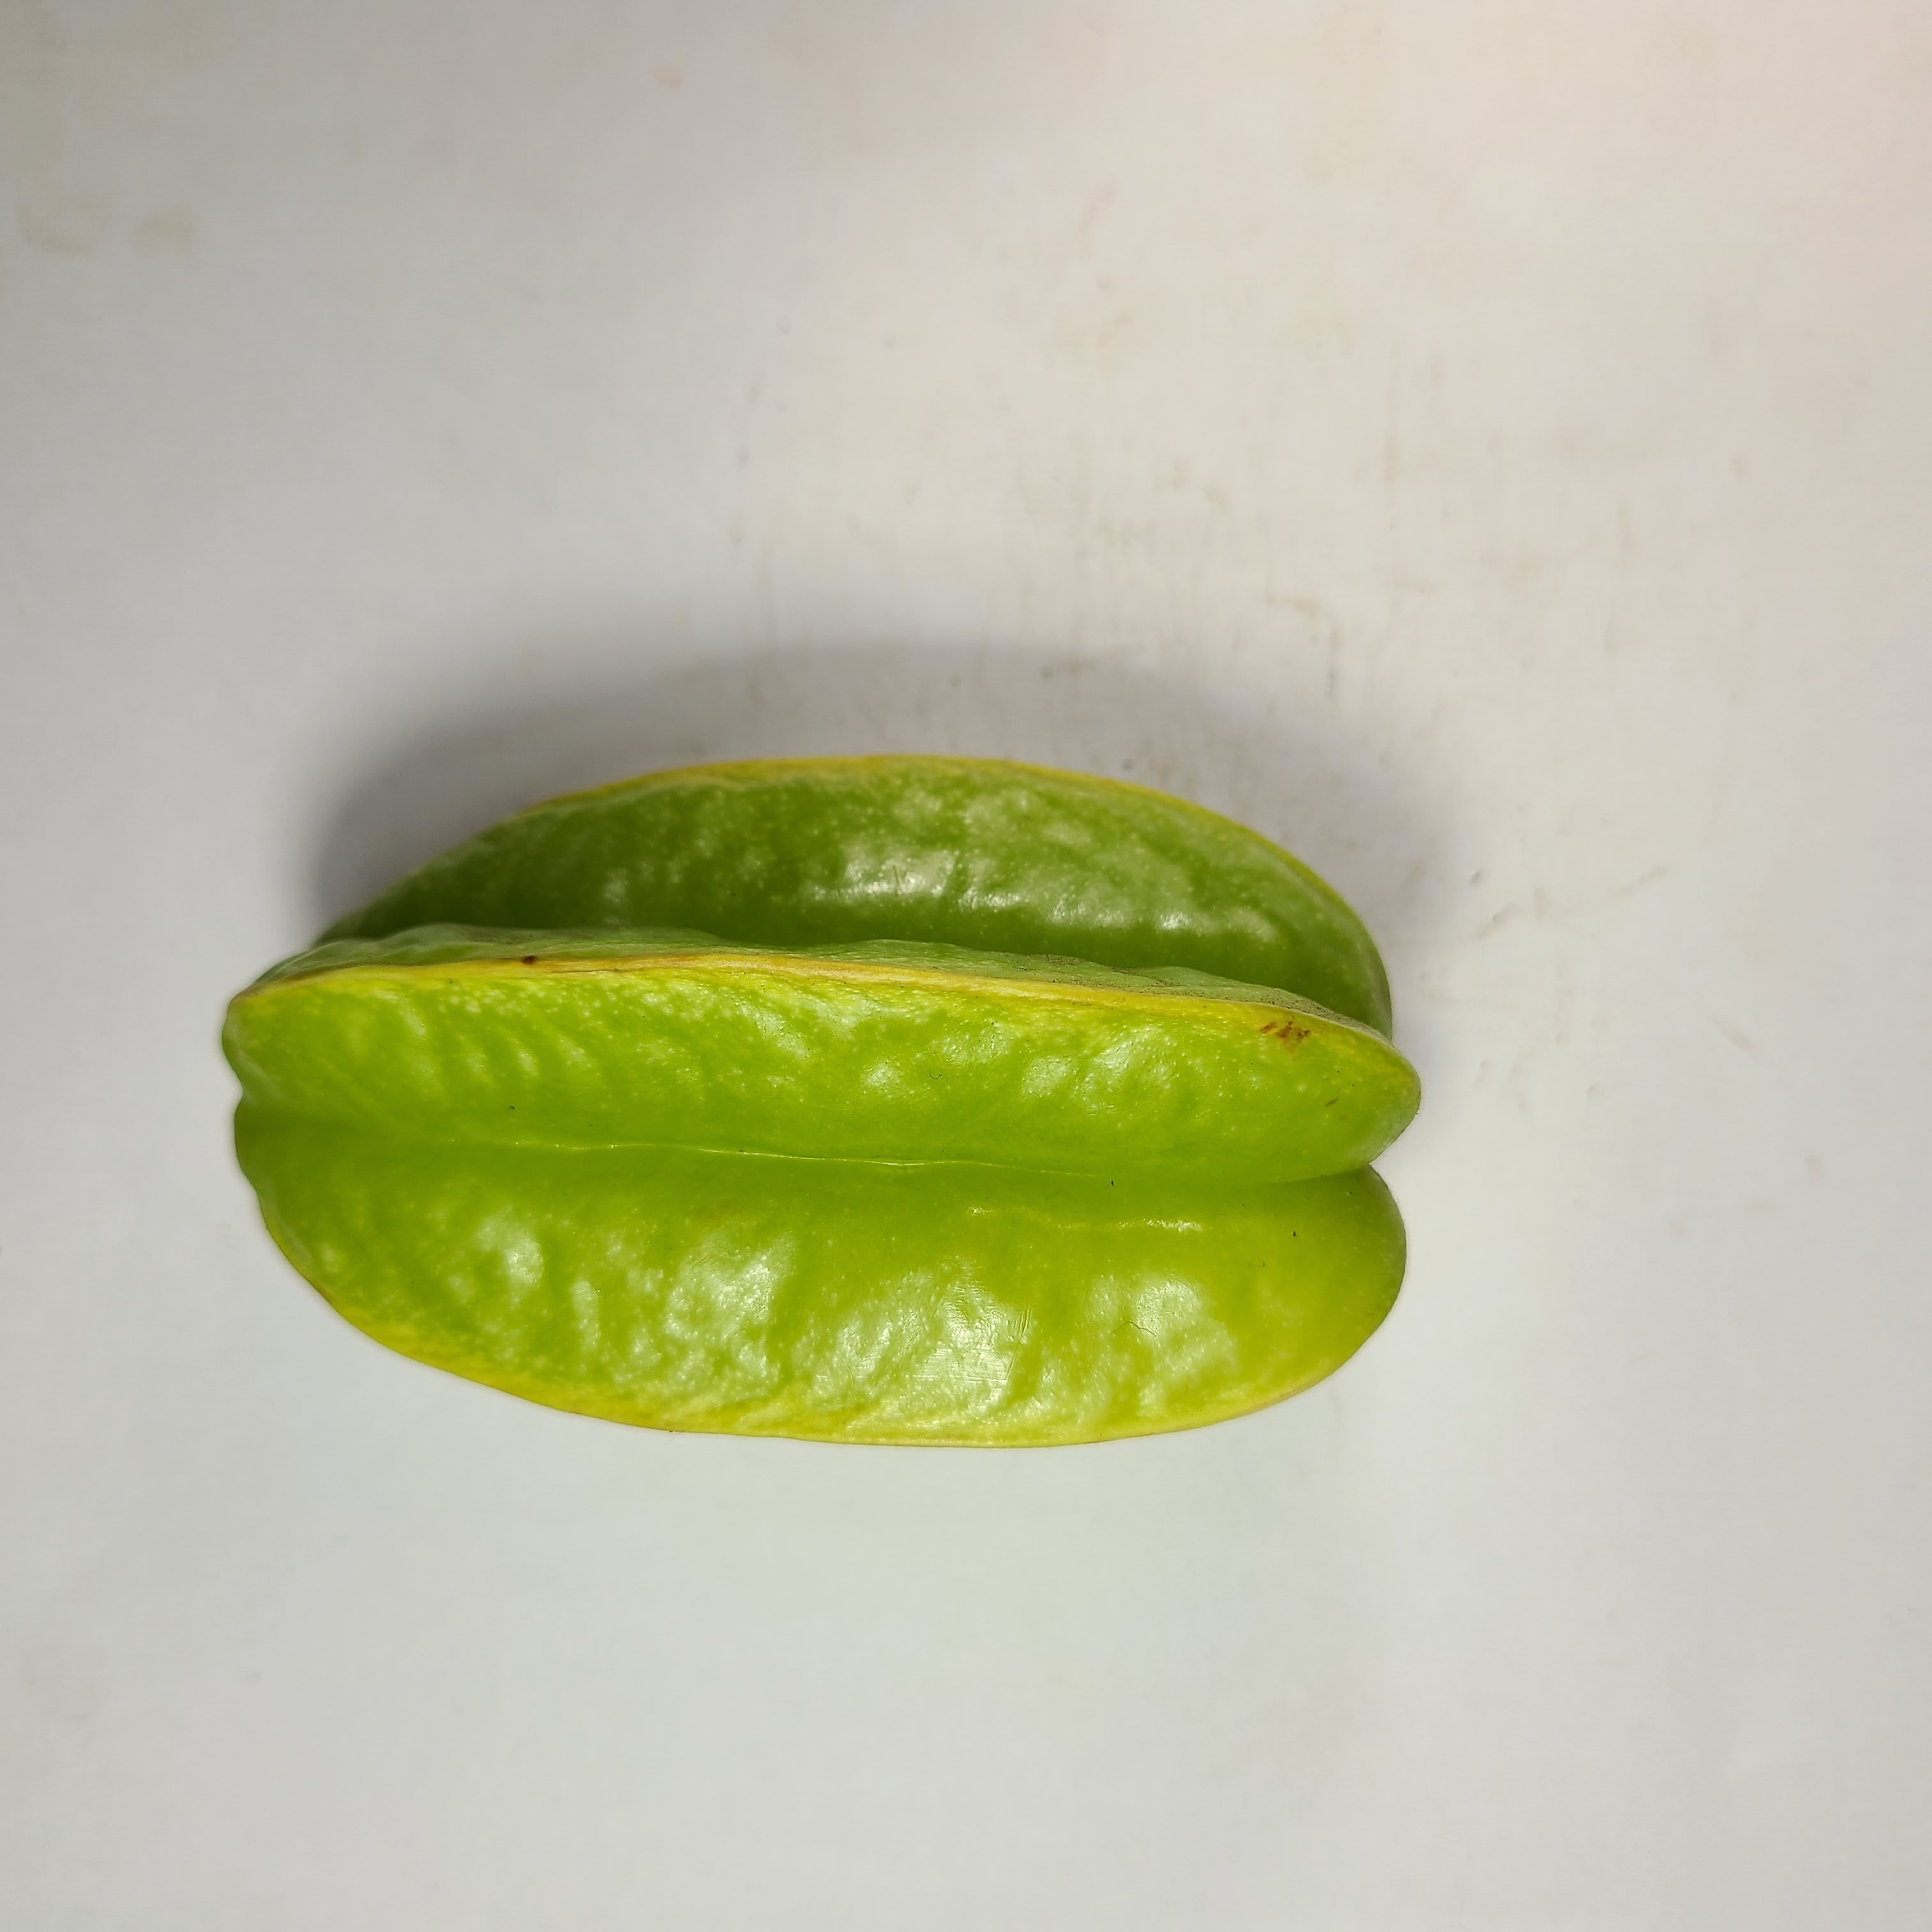
Label: Healthy Fruits